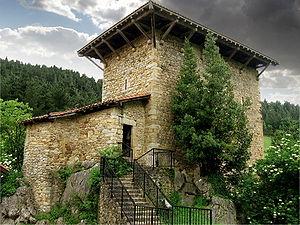
Izurtza en basque ou Izurza en espagnol est une commune de Biscaye dans la communauté autonome du Pays basque en Espagne.